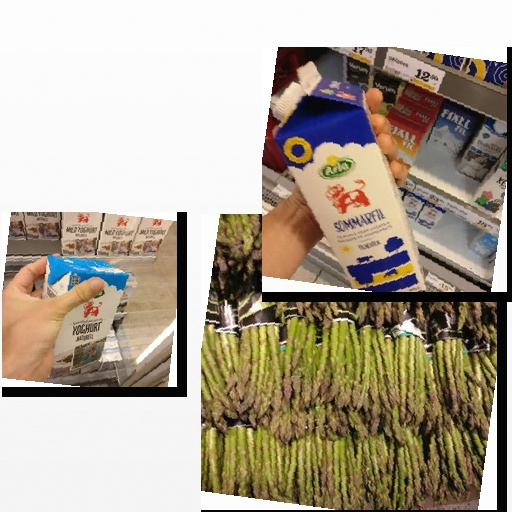
Food items: natural_yogurt, sour_milk, asparagus